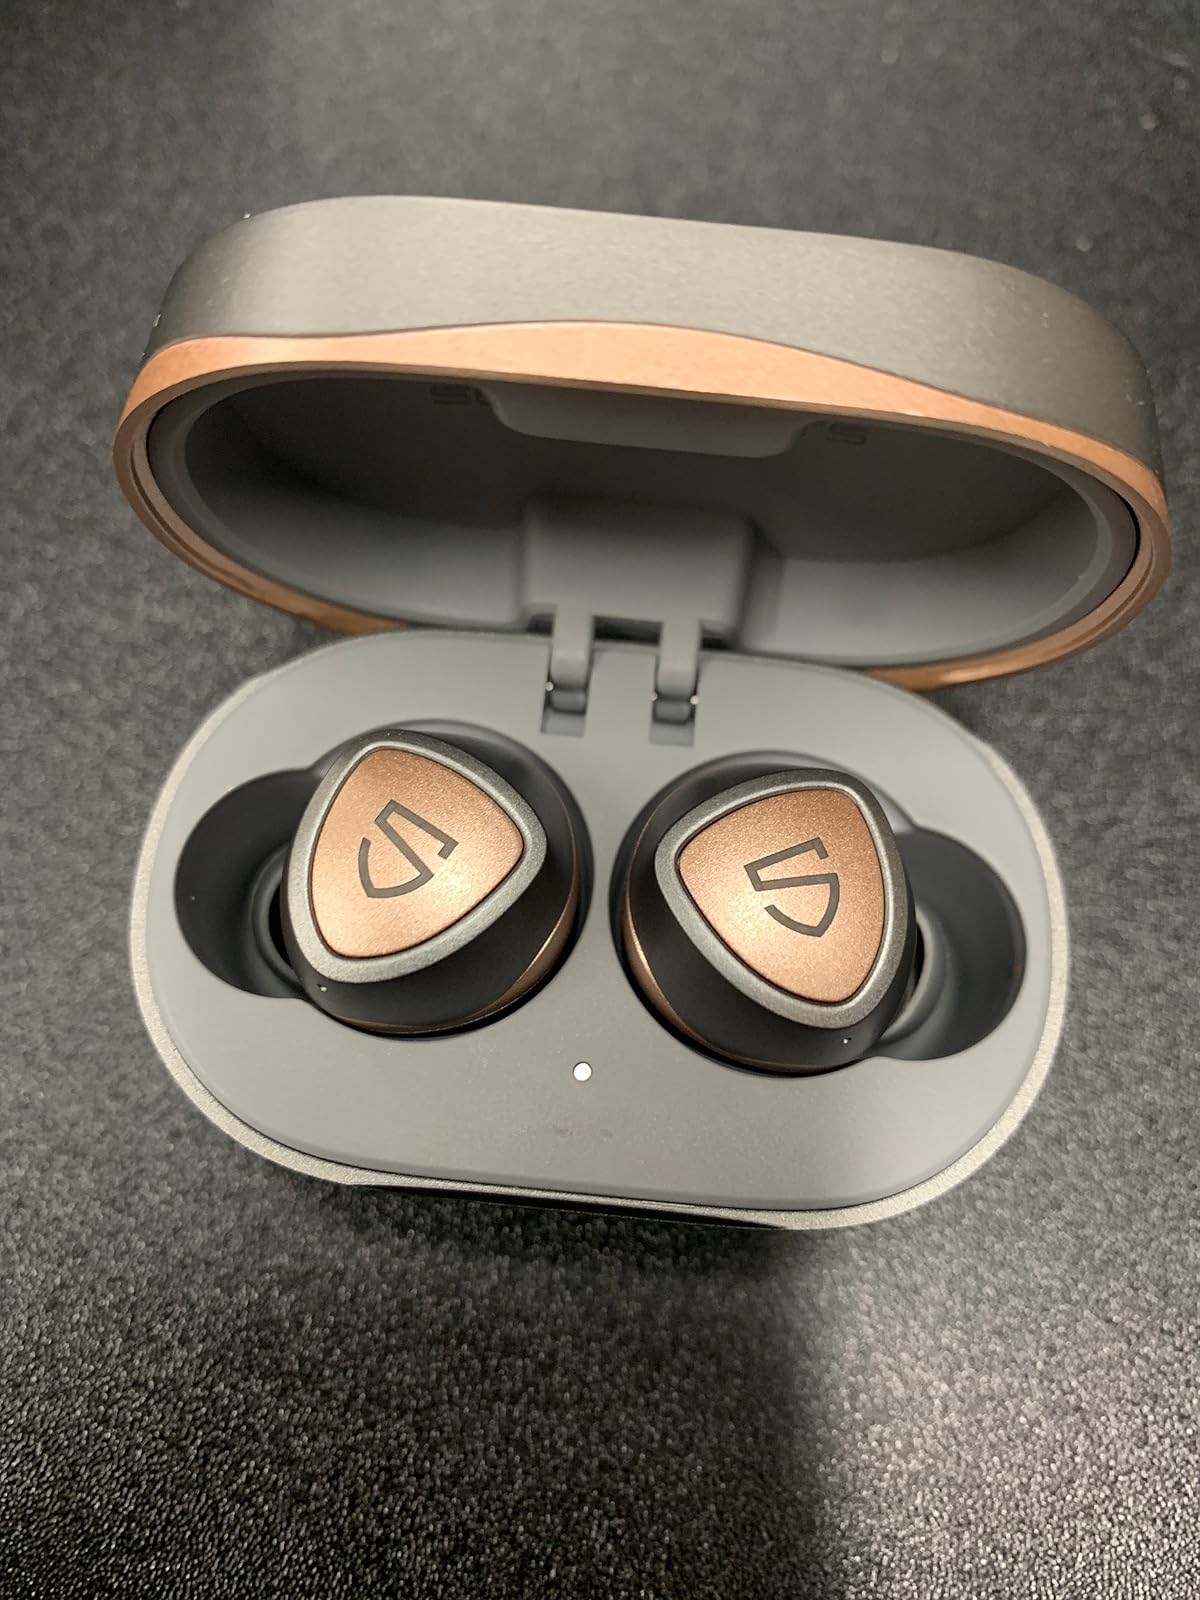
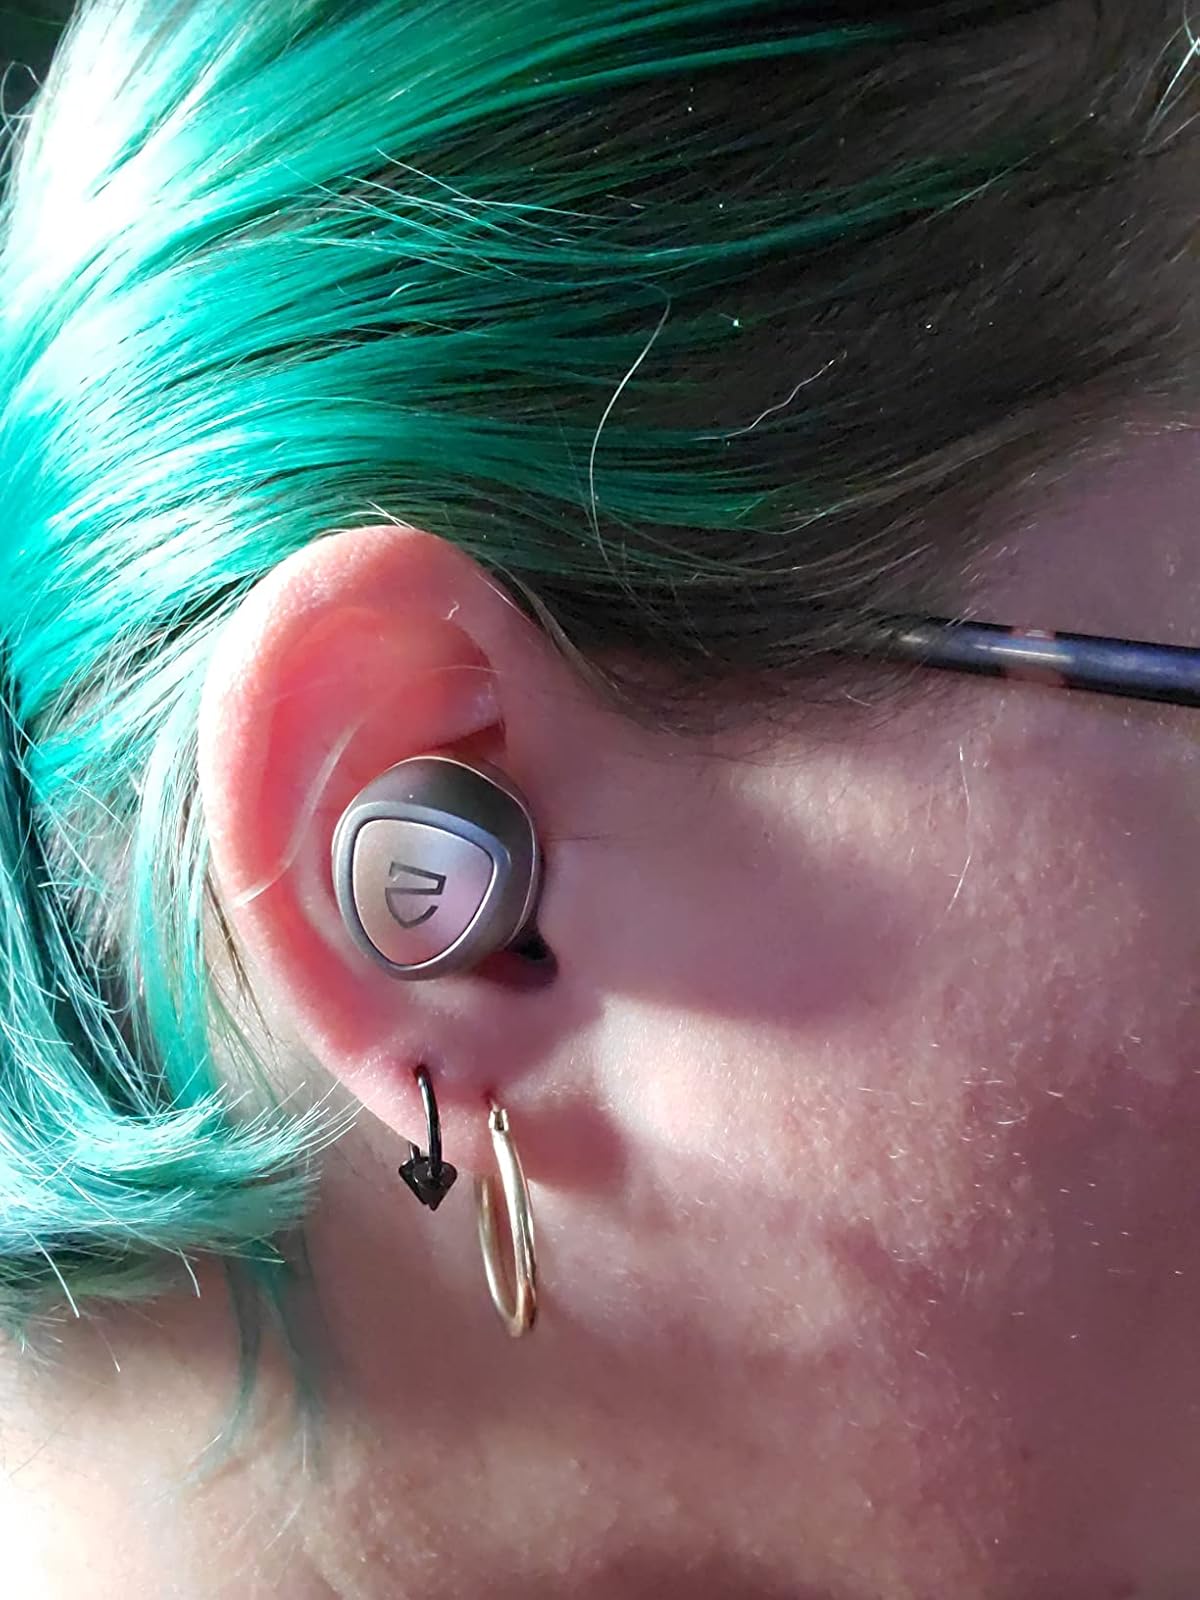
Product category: earbuds
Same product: yes